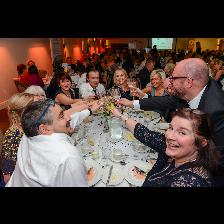
Label: Human